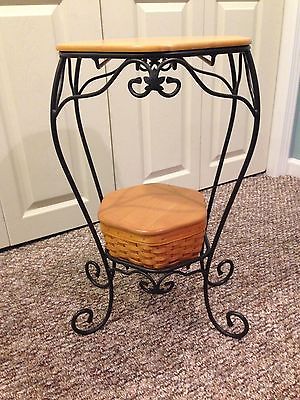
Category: table